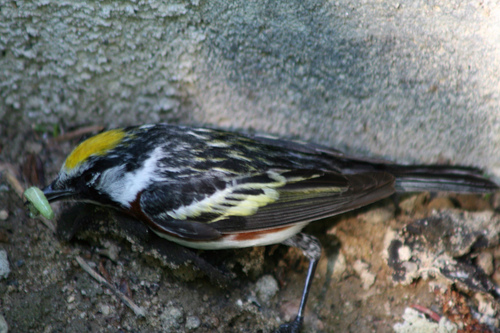
the bird has a yellow crown and a skinny tarsus that is black.
a little bird with a white belly and throat and bright yellow crown.
a black bird with white streaks all over its body has a yellow crown, white throat, white stomach and white wingbars.
this bird has a speckled belly and breast with a short pointy bill.
bird with yellow crown, black eye, tarsus, feet, inner and outer rectrices, wings with white wingbars, and black and white thigh
this particular bird has a white belly with brown patches and a yellow crown
this bird has wings that are black and has a yellow crown
this small black and white bird has thin black legs and a yellow crown.
this bird has wings that are black and has a yellow crown
this bird has a yellow crown, black and white primaries, and a white belly.
Species: Chestnut Sided Warbler